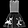
Label: Dress